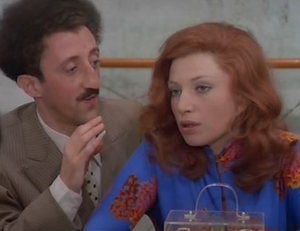
Teresa la ladra est un drame naturaliste italien réalisé par Carlo Di Palma en 1973.